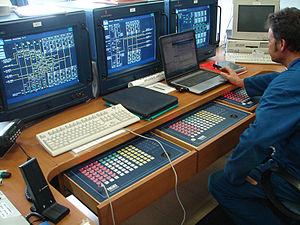
Le système de gestion de la cargaison du pétrolier/chimiquier Bro Elizabeth en cale sèche à Brest.